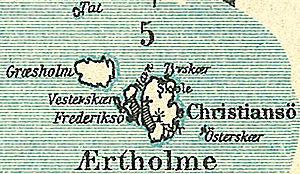
Ertholmene, aussi connu sous le nom de Christiansø, est un petit archipel danois, situé à environ 18 km au nord-est de l'île de Bornholm dans la mer Baltique. Sa population permanente est de 90 habitants en 2014, sur un ensemble de 39 hectares.